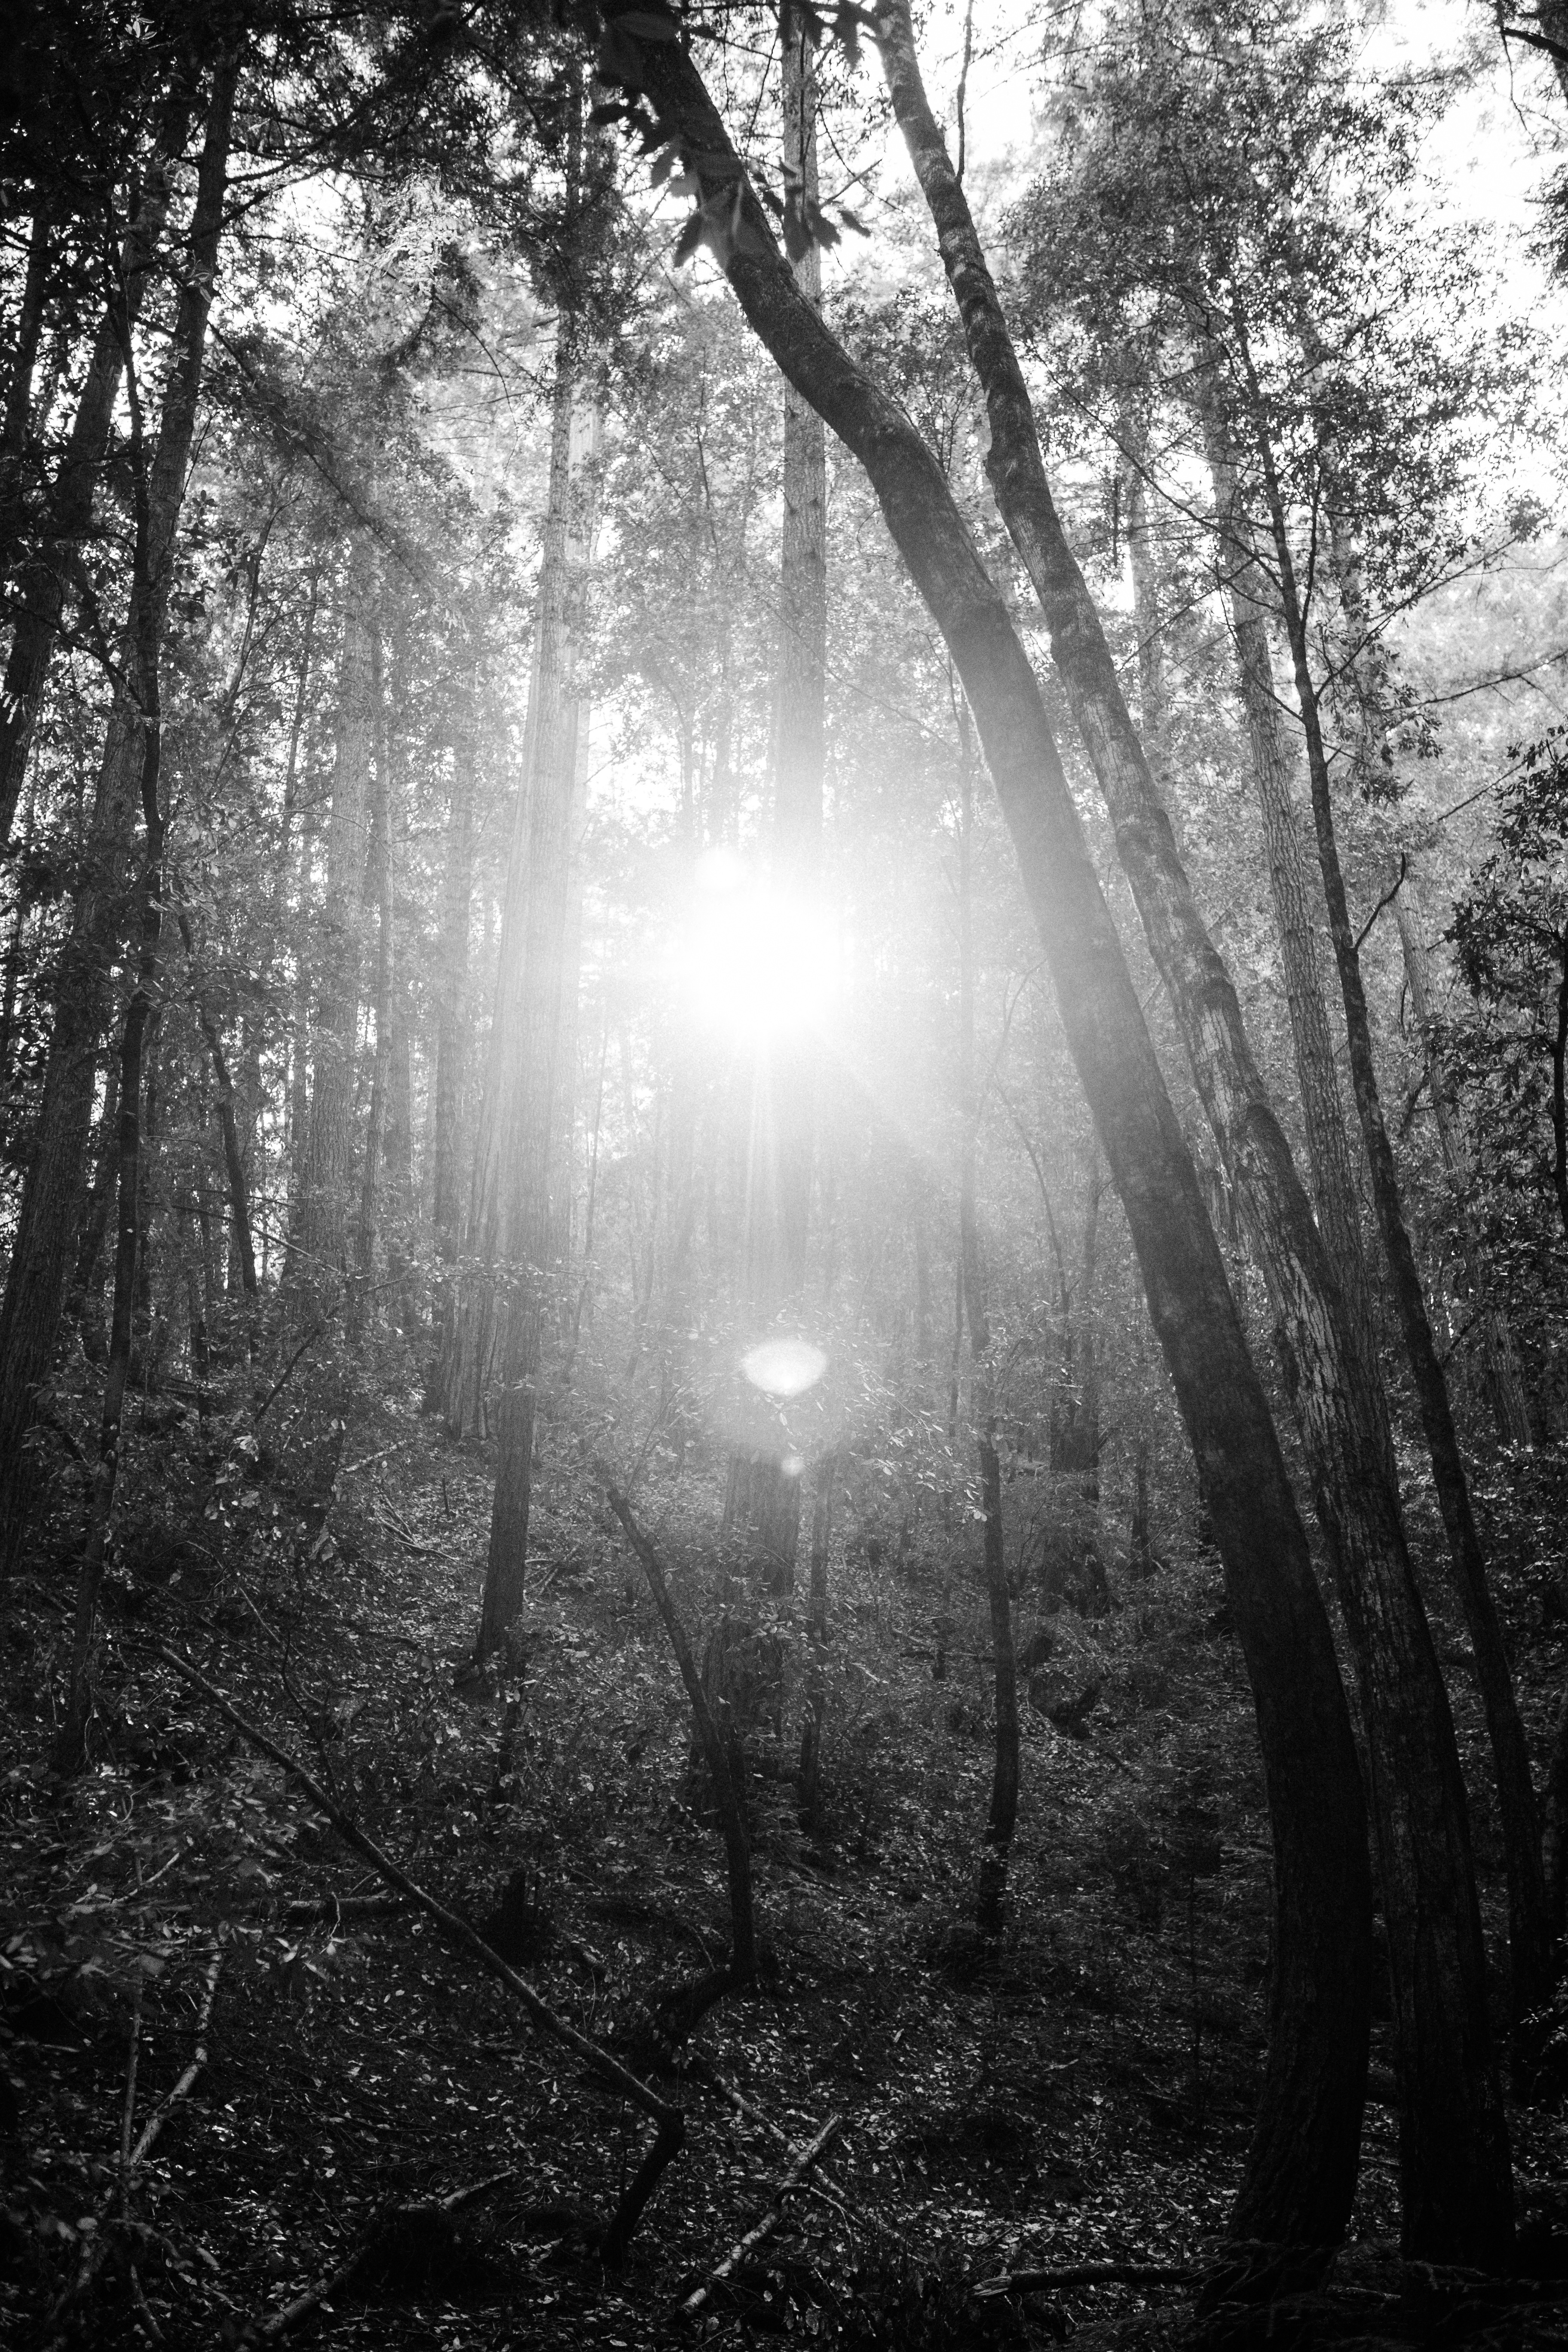
tree, nature, forest, branch, light, black and white, fog, mist, sunlight, morning, leaf, weather, darkness, monochrome, woodland, habitat, monochrome photography, natural environment, atmospheric phenomenon, woody plant